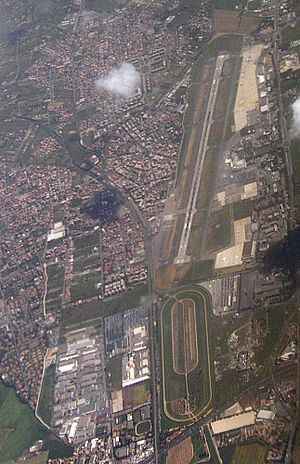
Rom-Ciampino Lufthavn / Galleri
Rom-Ciampino Lufthavn eller Ciampino–Aeroporto Internazionale G. B. Pastine er en lufthavn i Italien. Den er beliggende ved byen Ciampino, 14 km sydøst for centrum af landets hovedstad Rom.